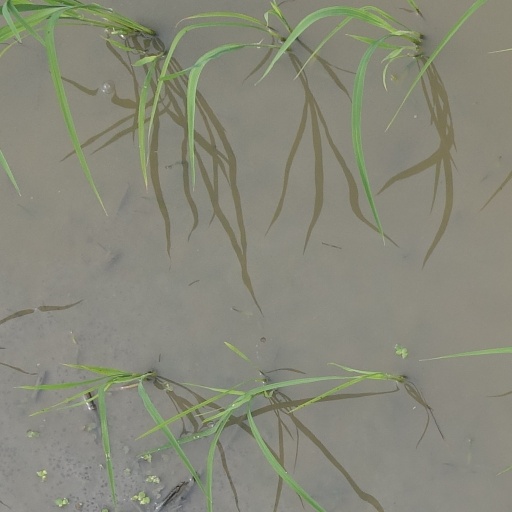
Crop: rice